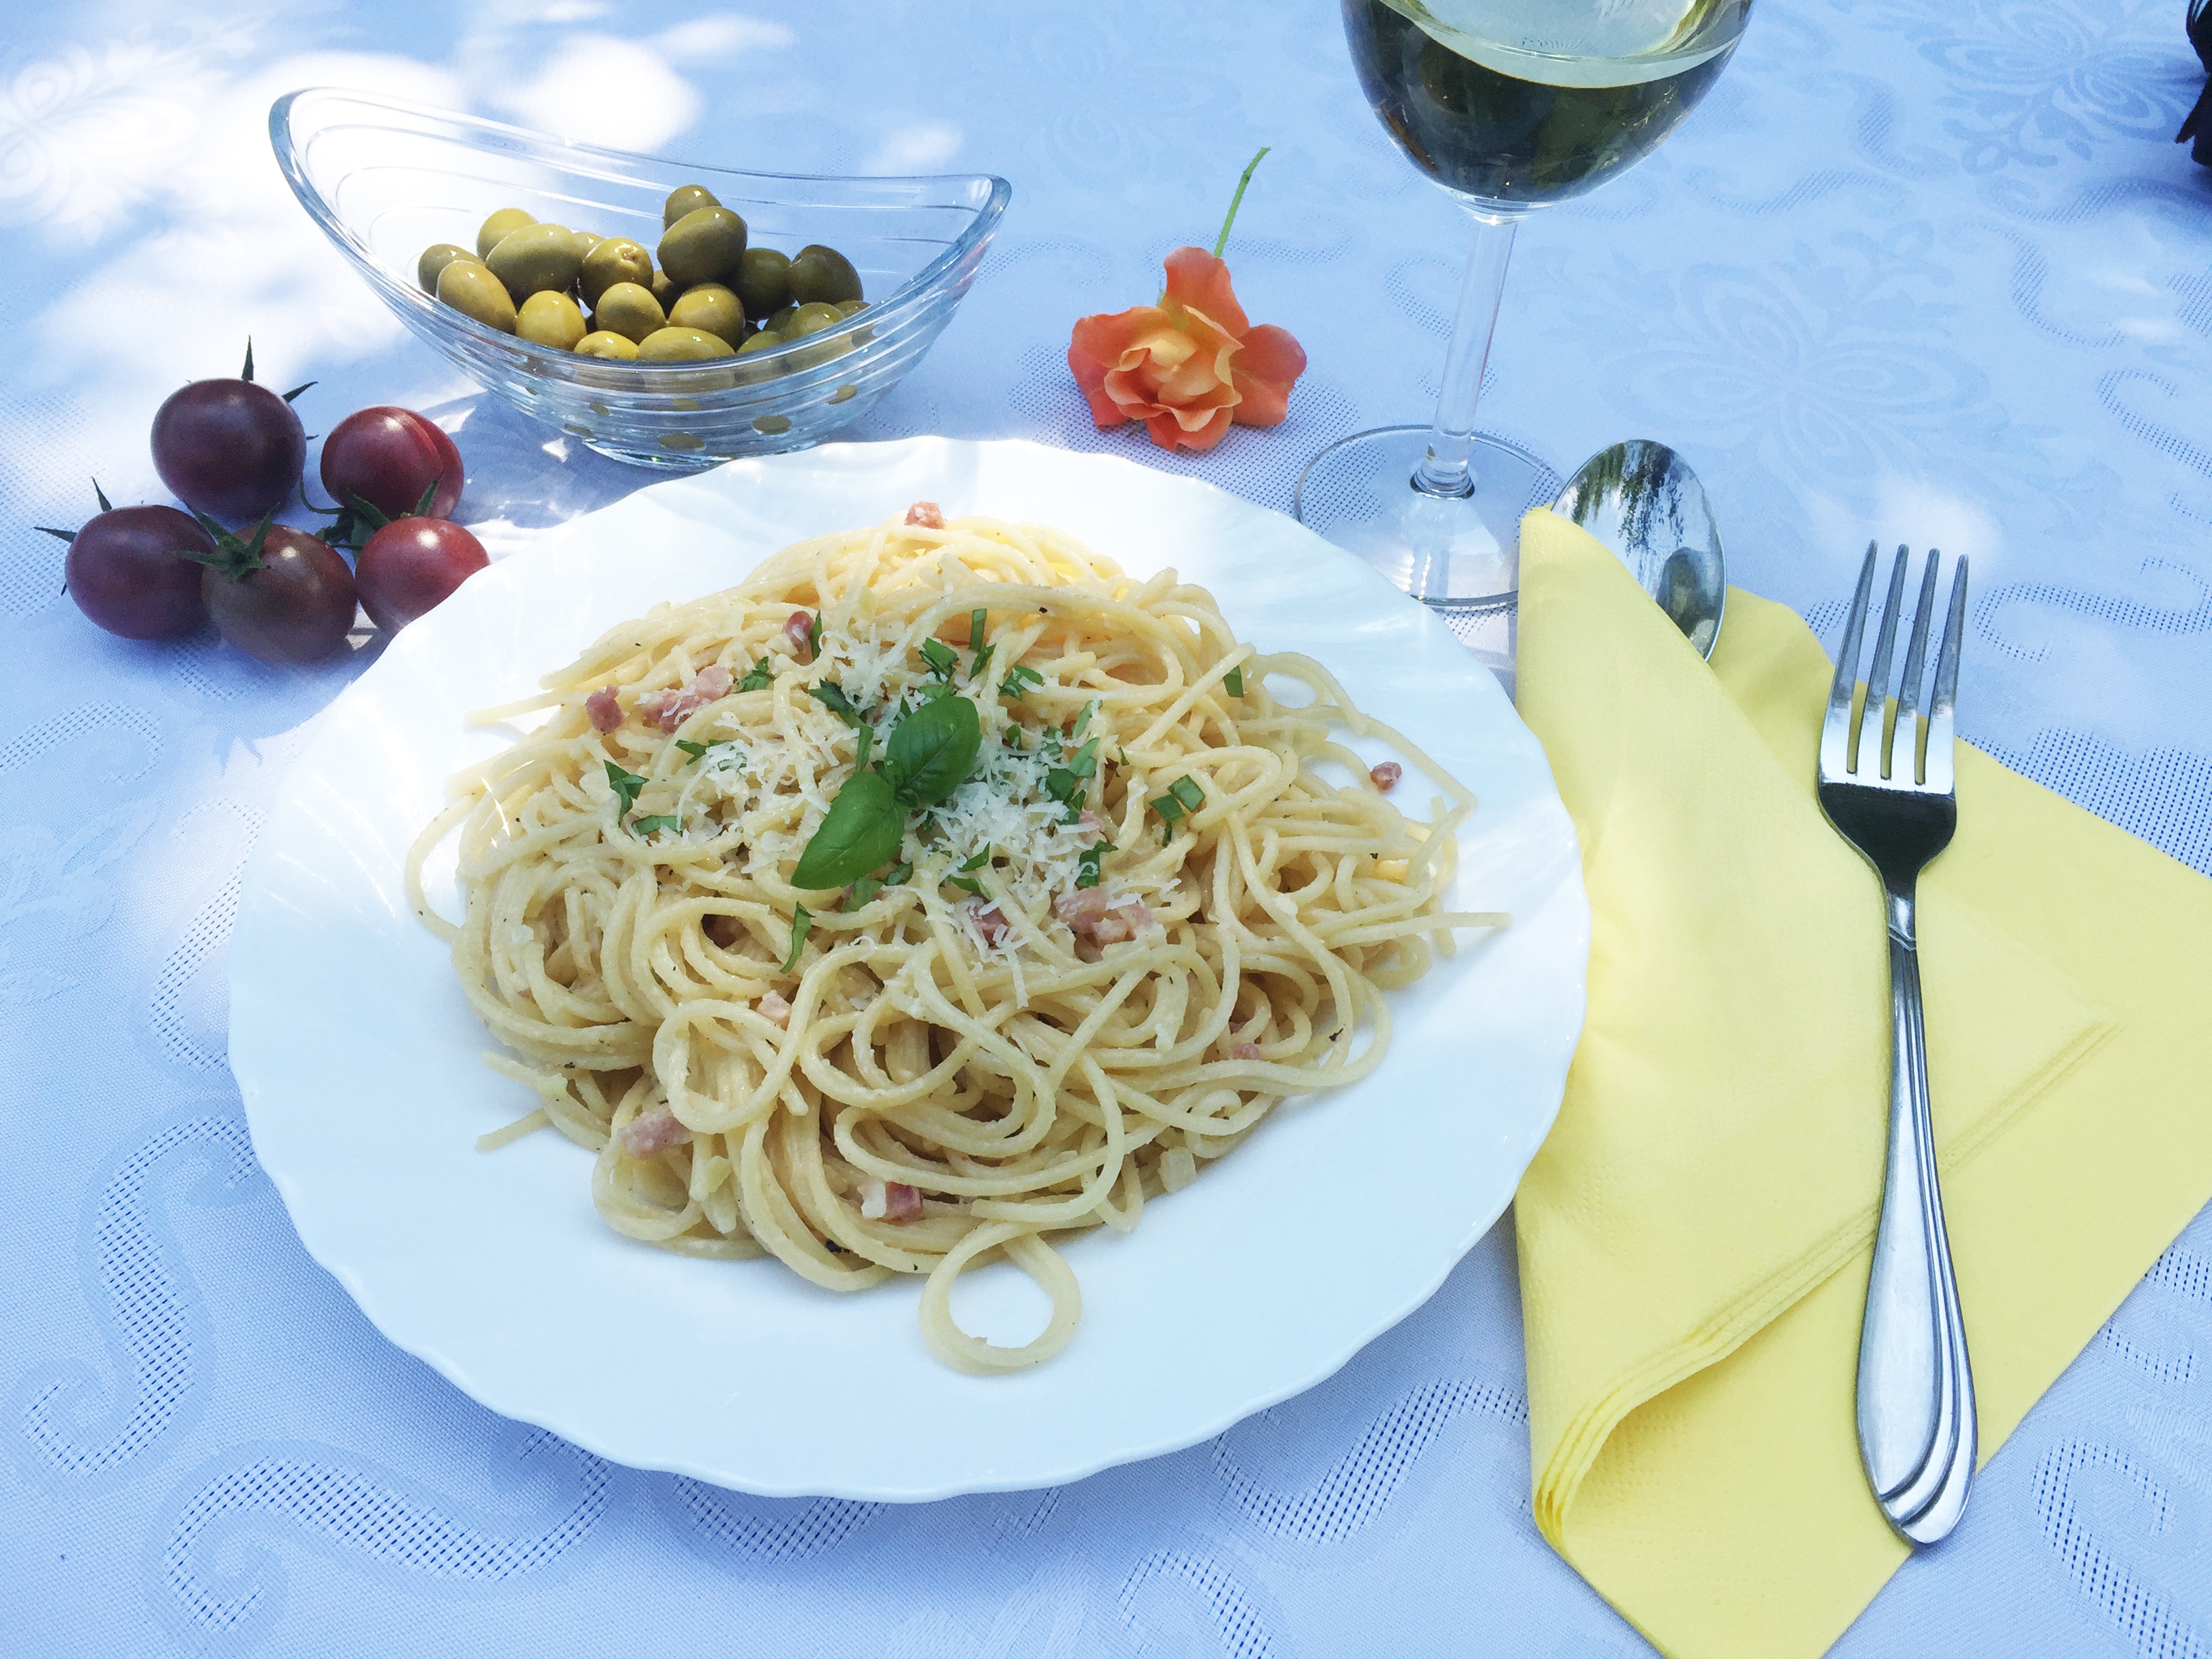
cutlery, dish, meal, food, produce, kitchen, eat, cuisine, pasta, basil, eating, dinner, tasty, eggs, tomatoes, spaghetti, vegetarian food, taste, luncheon, italian food, an italian dish, the olives, carbonara, european food